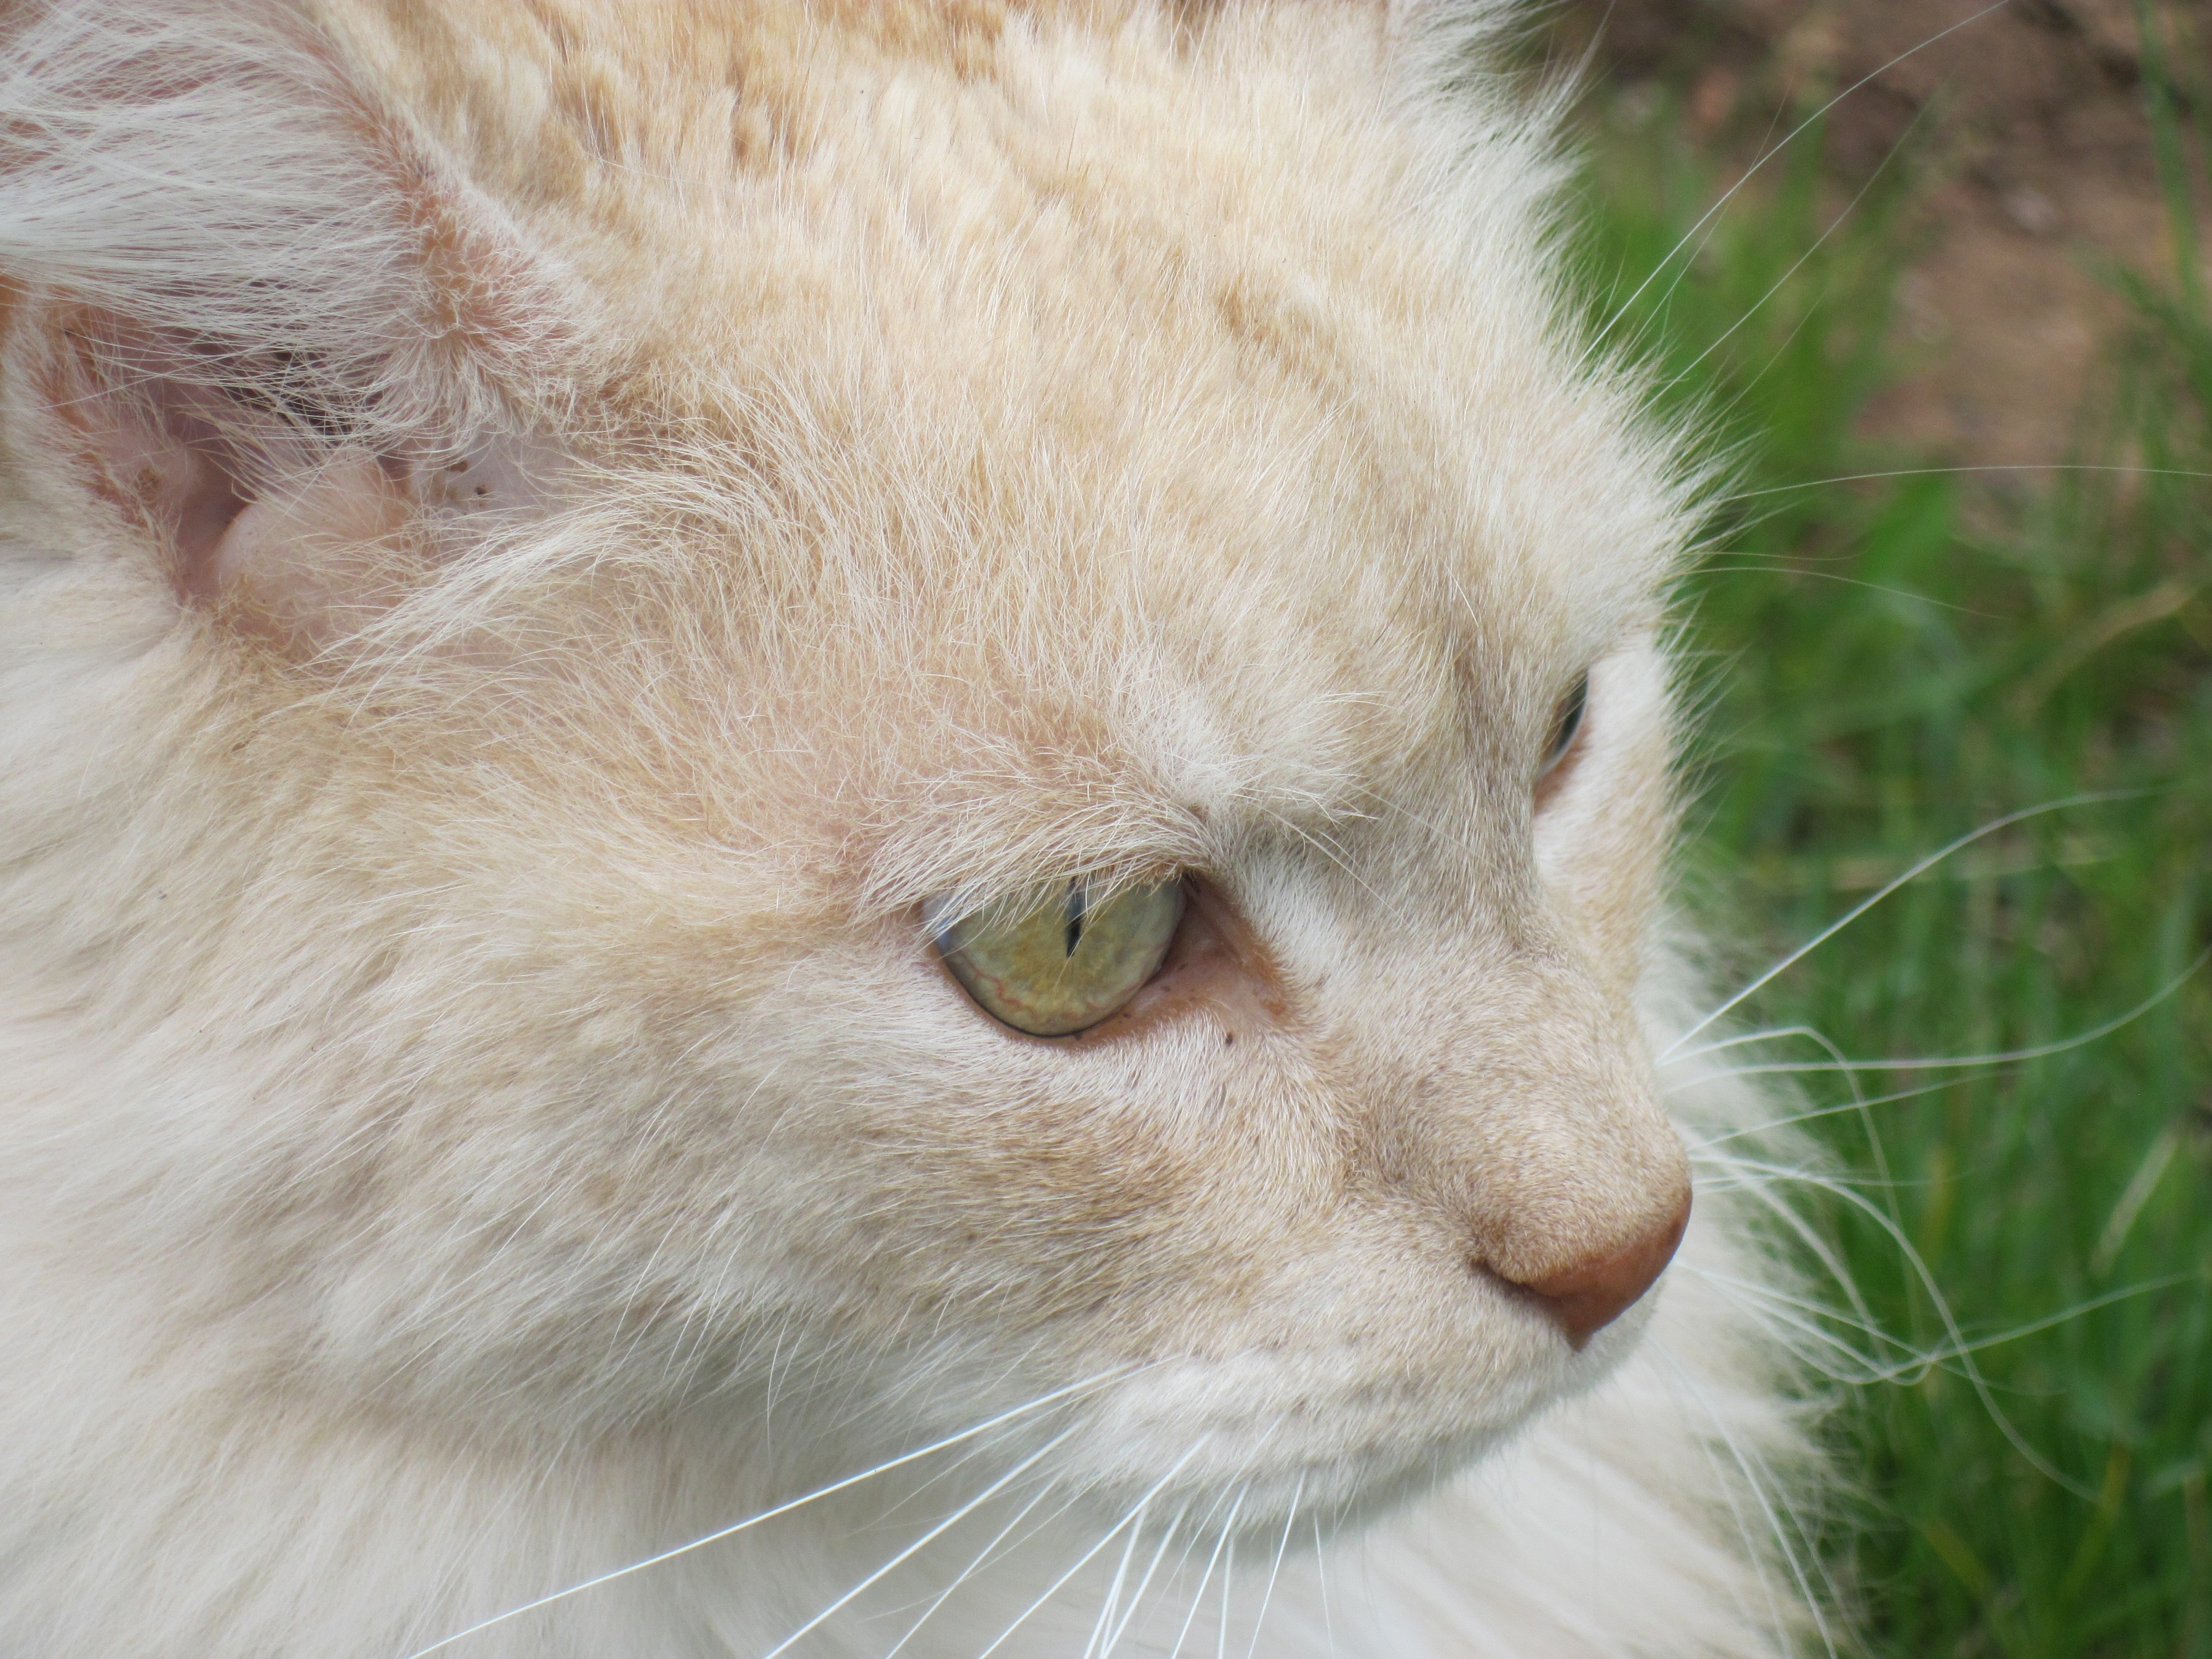
animal, portrait, kitten, cat, mammal, close, fauna, close up, face, nose, eyes, whiskers, snout, vertebrate, wildlife photography, wild cat, small to medium sized cats, cat like mammal, domestic short haired cat